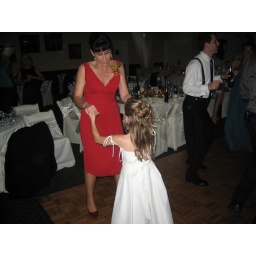
Hey Savanna: listen to the lady in the red dress and one day you can be as cool as Crystal.